Pyramid of Userkaf

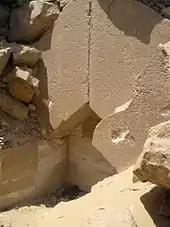
Two huge limestone blocks forming a pented roof are exposed with piles of rubbles on top of them.

Userkaf's pyramid is located on the northeast corner of Djoser's step pyramid complex. The pyramid was originally around high and large with an inclination of 53° identical to that of Khufu's great pyramid for a total volume of . The core of the pyramid is built of small, roughly-hewn blocks of local limestone disposed in horizontal layers. This meant a considerable saving of labor as compared to the large and more accurately-hewn stone cores of 4th Dynasty pyramids. However, as the outer casing of Userkaf's pyramid fell victim to stone robbers throughout the millennia, the loosely assembled core material was progressively exposed and fared much worse over time than that of the older pyramids. This explains the current ruined state of the pyramid.